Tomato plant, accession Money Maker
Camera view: bottom (45 deg); turntable rotation: 120 degrees
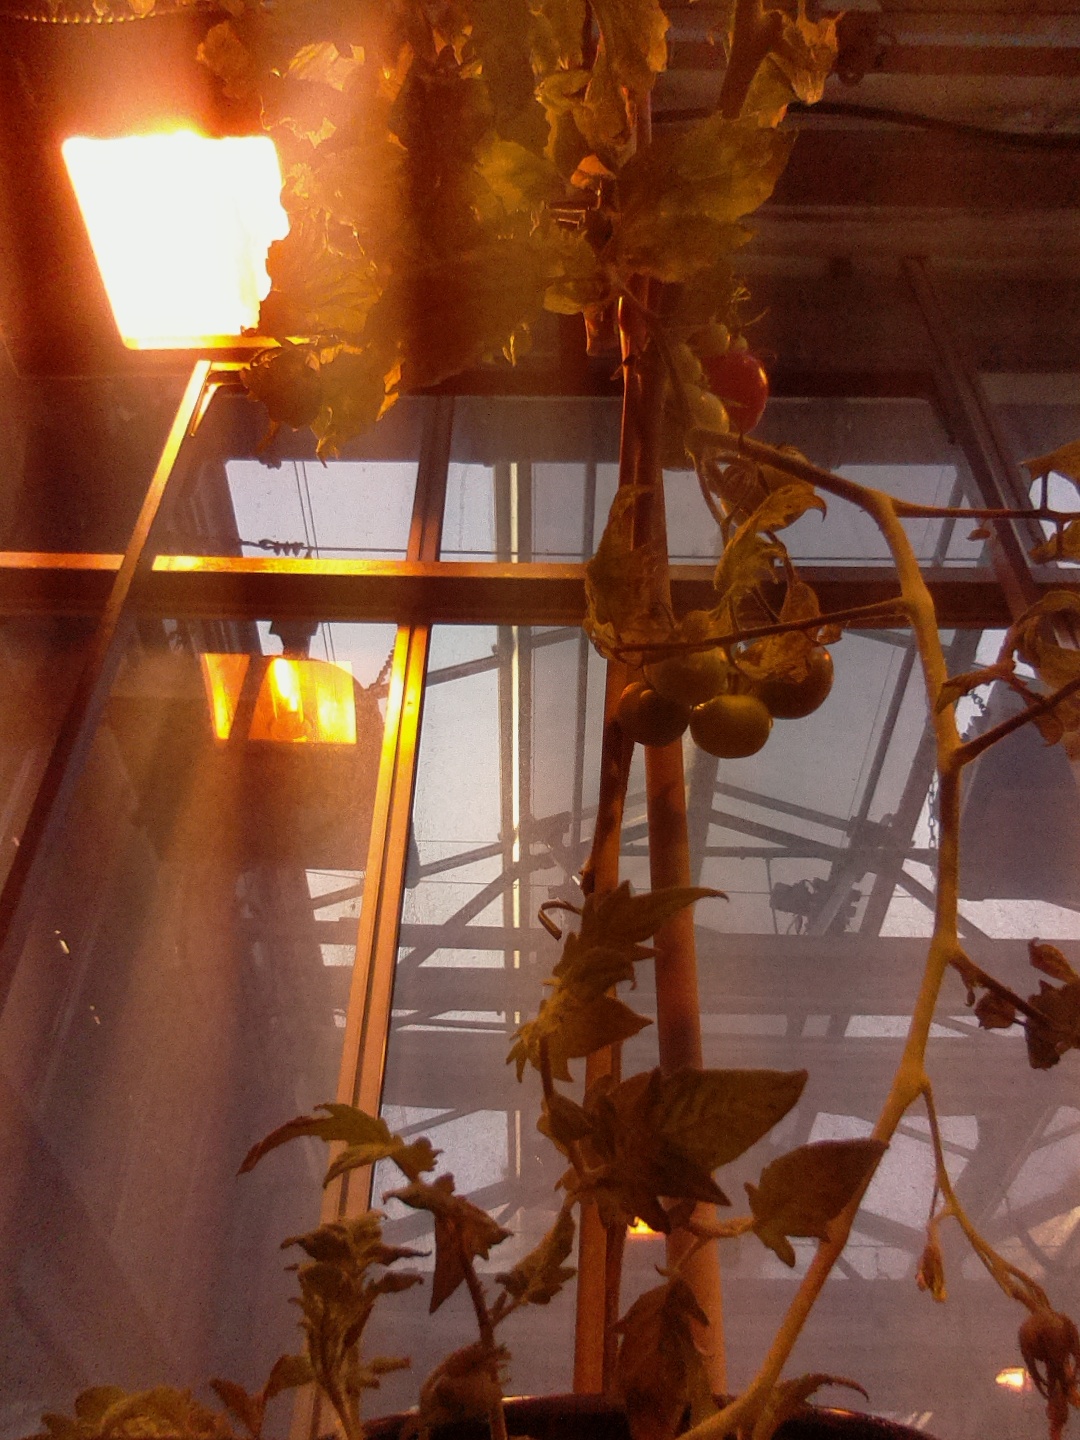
BBCH growth stage 85: 50%-60% of fruits show typical fully ripe color